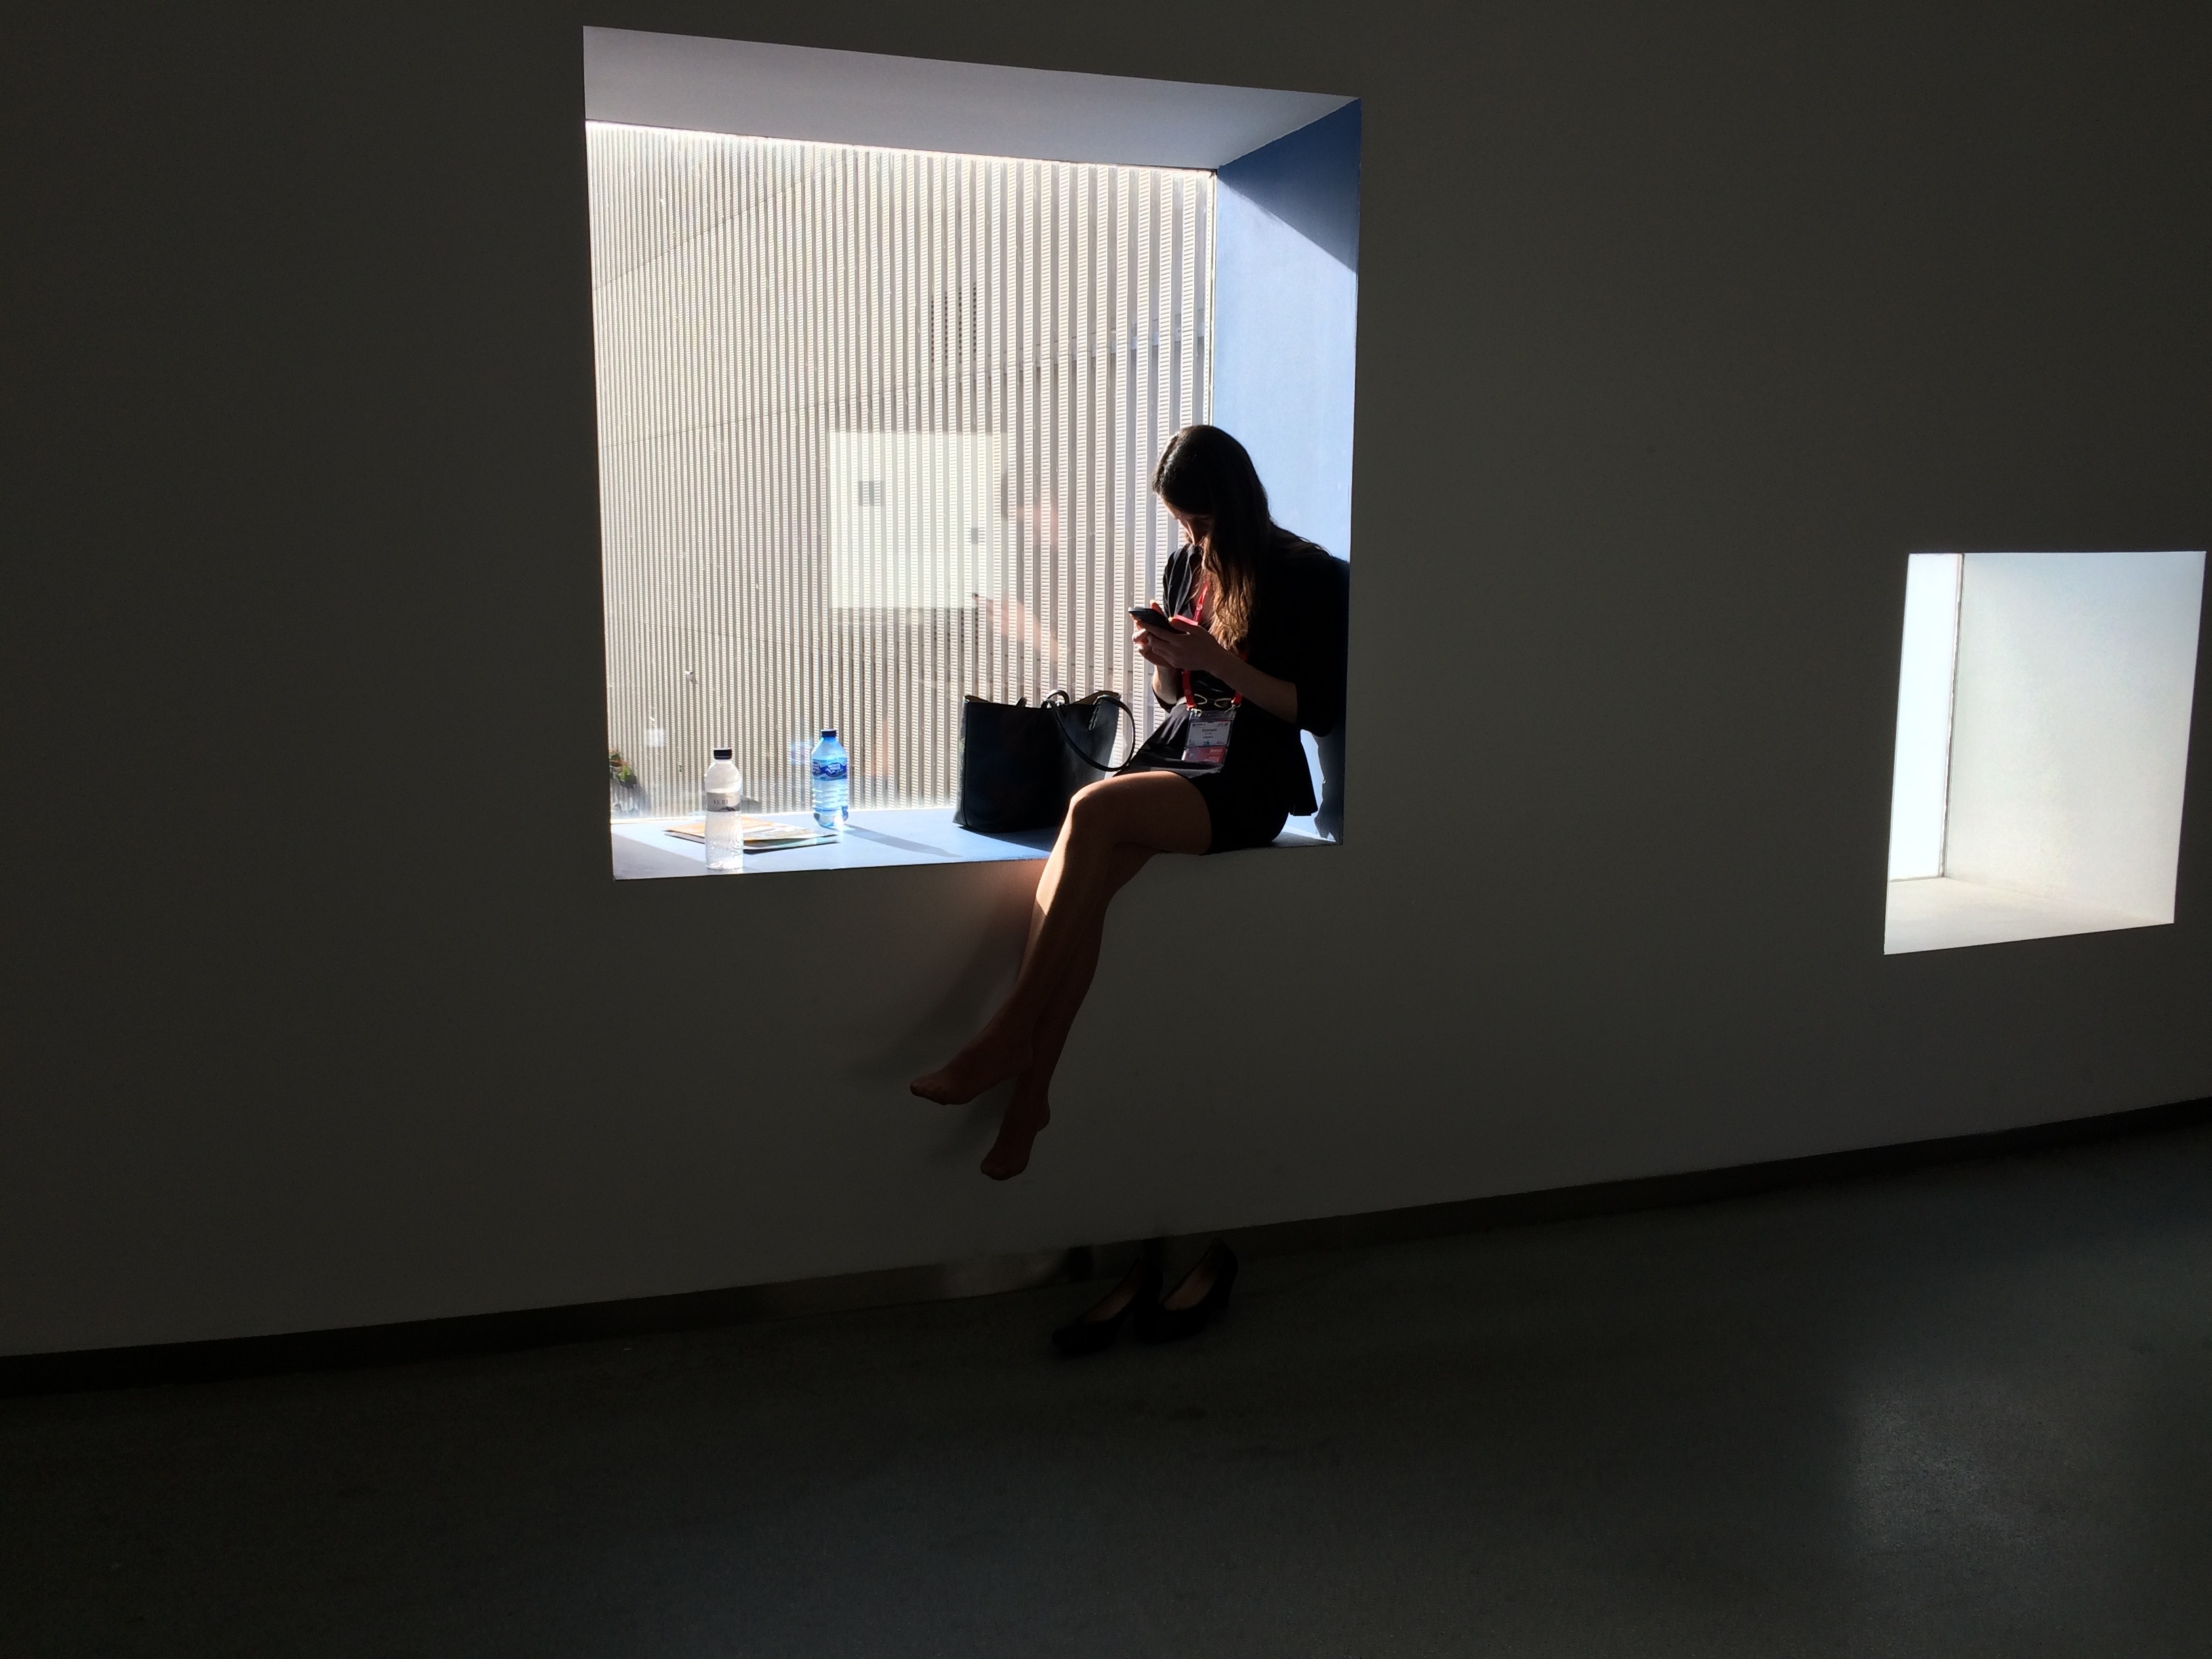
black and white, girl, window, profile, portrait, brand, design, mood